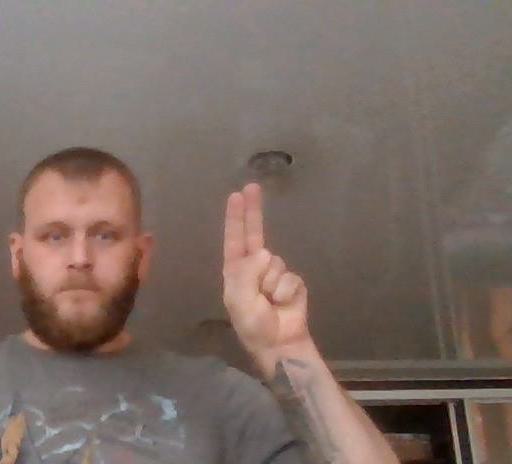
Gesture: two_up